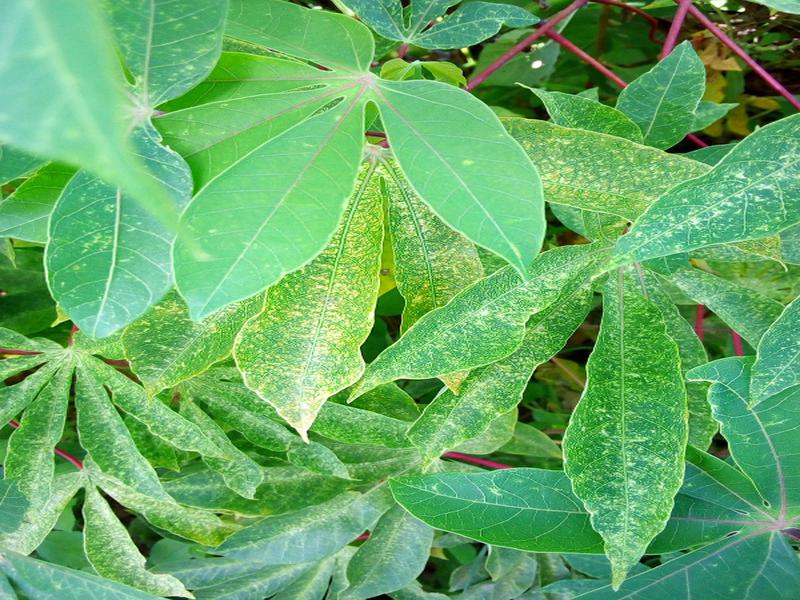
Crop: cassava
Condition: green_mottle